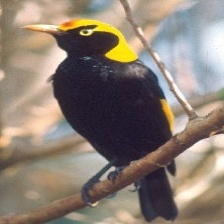
Species: REGENT BOWERBIRD
Scientific name: SERICULUS CHRYSOCEPHALUS